Battle of Buckhead Creek

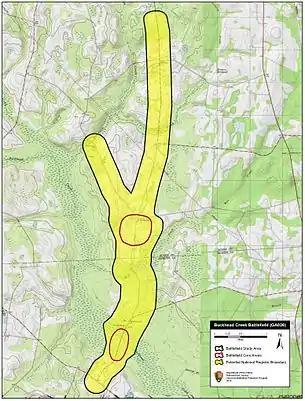
Map of Buckhead Creek Battlefield core and study areas by the American Battlefield Protection Program.

On November 26, Wheeler caught up with two lagging Union regiments, attacked their camp, chased them to the larger force and prevented Kilpatrick from destroying the Briar Creek trestle. Kilpatrick instead destroyed a mile of track in the area. When Kilpatrick discovered that the Union prisoners at Camp Lawton had been taken to other unknown sites, he began to move southwest to join up with Maj. Gen. William T. Sherman's headquarters.